JAARS

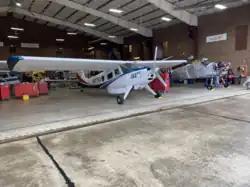
Helio Couriers at Townsend Field at the JAARS Center.

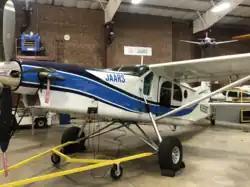
Pilatus PC-6 Porter at Townsend Field, JAARS Base, Waxhaw, North Carolina.

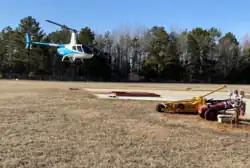
Robinson R66 Turbine Helicopter training at the JAARS Base.

The JAARS Air Operations team supports its field partners by providing critical training for pilots, mechanics, and avionics technicians who serve in remote, off-the-grid locations. JAARS also helps its field partners start and operate local aviation programs by training staff, setting standards, equipping aircraft, research, and more.